José Eugenio Ellauri

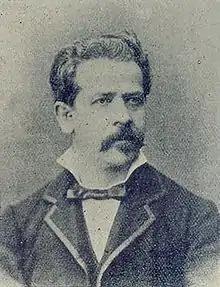

Jose Eugenio Ellauri y Obes (1834–1894) was a Uruguayan political figure who was President of Uruguay from 1873 until he was overthrown in a military coup in 1875.